Henry Fletcher House

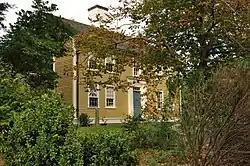

The Henry Fletcher House is a historic house at 224 Concord Road in Westford, Massachusetts. Built c. 1810–13, it is a rare example of very late Georgian style timber-frame construction, with a large central chimney characteristic of colonial-era houses. It is styled with a mix of late Georgian and Federal style woodwork. The property's barn was also built by Henry Fletcher using the same construction methods. The house was listed on the National Register of Historic Places in 1993.